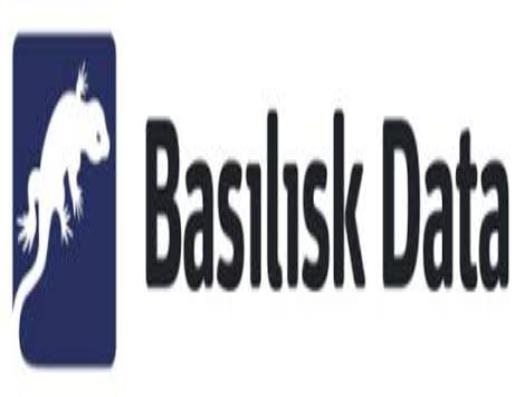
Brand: basilisk
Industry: Others